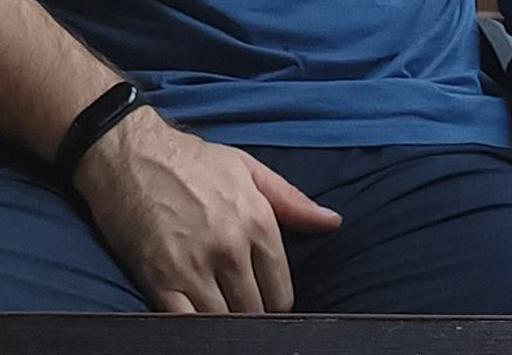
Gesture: no_gesture